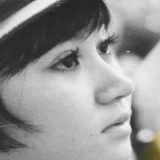
ca sĩ Sĩ Thanh